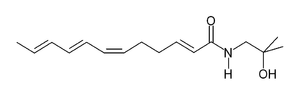
L’alpha hydroxy sanshool est un amide à la saveur unique qui est à la fois irritante comme le piment et qui procure une sensation de picotement sur la langue.